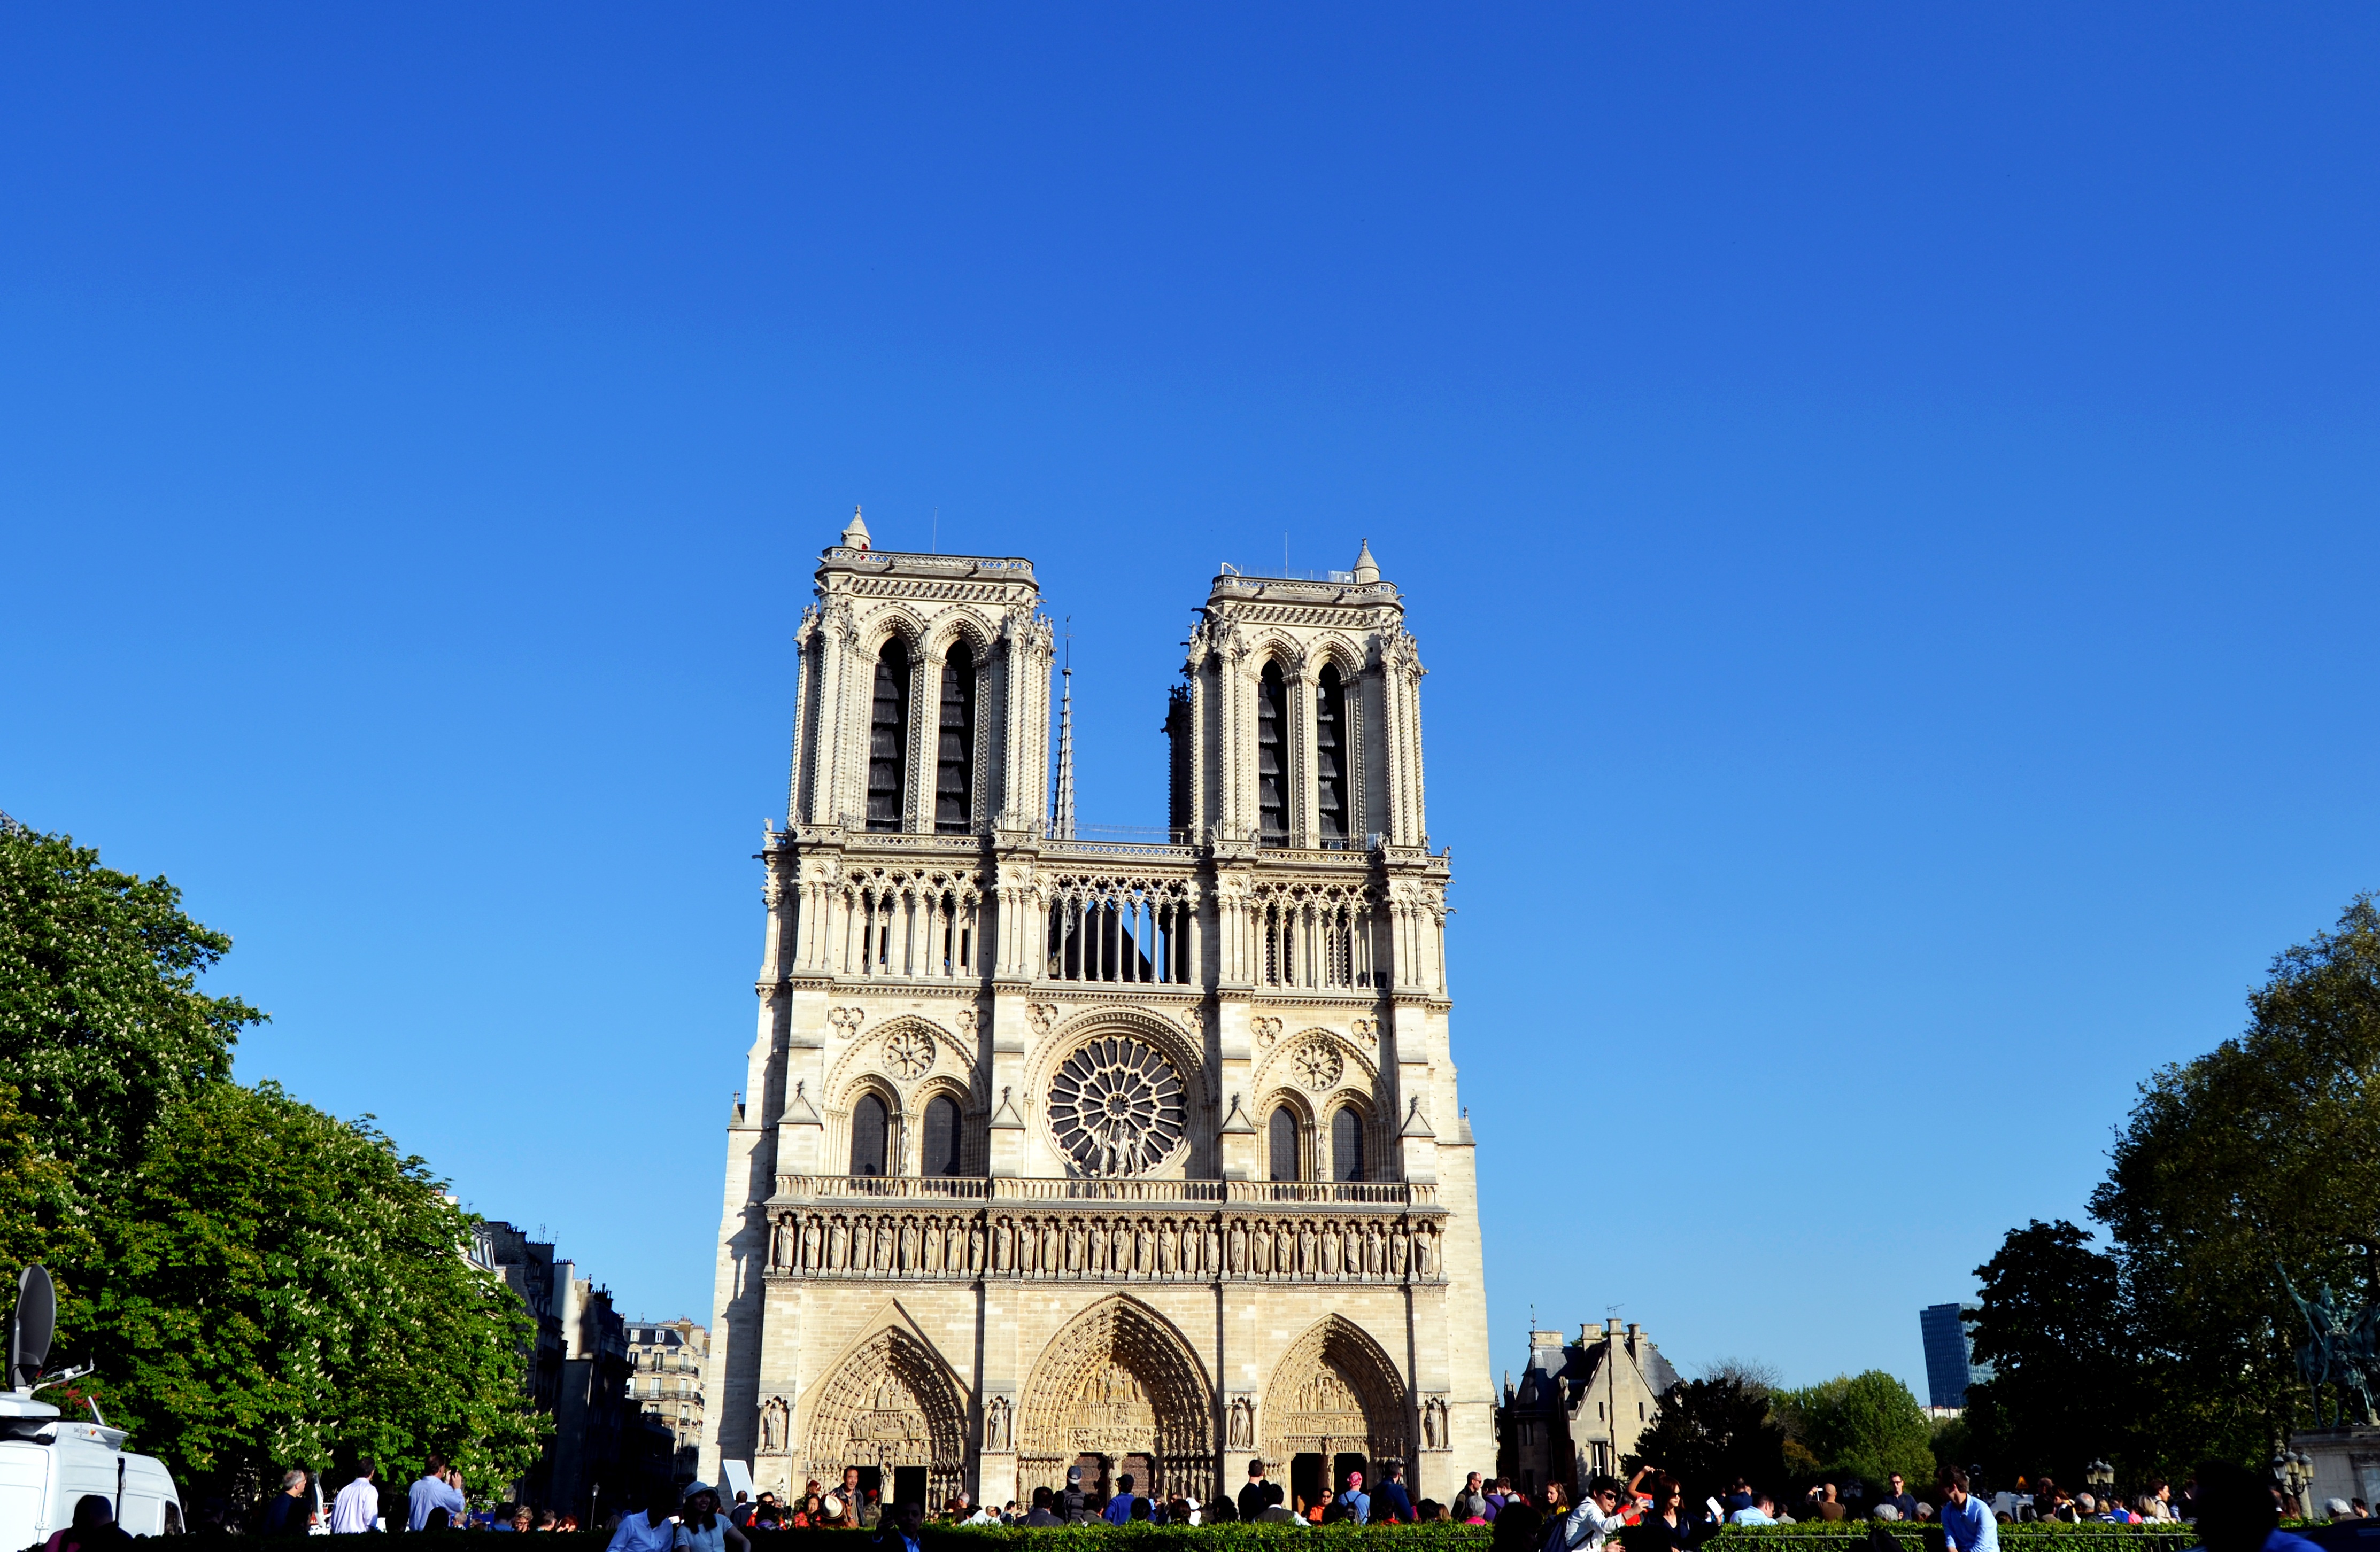
building, paris, monument, france, tower, landmark, church, cathedral, place of worship, tours, notre dam